Eurovision Song Contest 2023

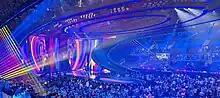
The stage in the arena

On 7 October 2022, along with the host city announcement, the EBU revealed the generic logo for the 2023 contest. The Eurovision heart, which typically has the flag of the host country placed in its centre, contained the Ukrainian flag for this year to reflect the country's win the previous year. The 'Song Contest' text was accompanied below by 'United Kingdom' and further down by 'Liverpool 2023'.